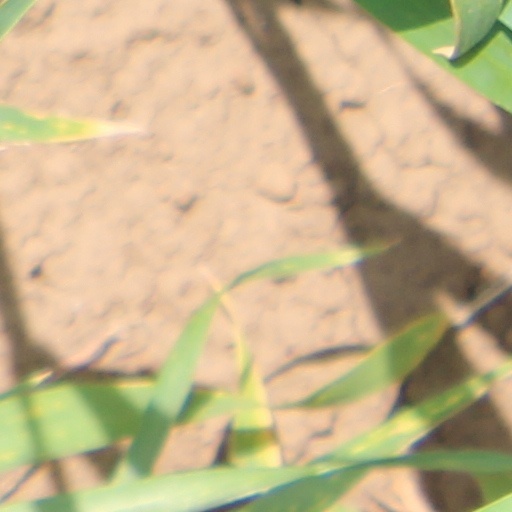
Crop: wheat